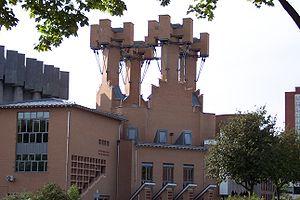
Contact est une salle de Manchester destinée à accueillir toute sorte d'évènements. Il s'agissait à l'origine d'un théâtre mais depuis 1999 elle a été modifiée pour recevoir divers évènements, notamment pour les jeunes.